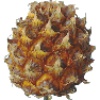
Label: pineapple_mini